Bo Xilai

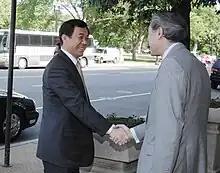
Commerce Minister Bo meets his American counterpart, Carlos Gutierrez, during a visit to the United States in 2007

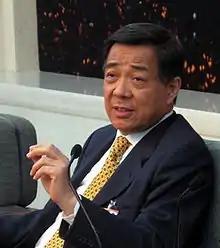
Bo (July 2011)

When Hu Jintao succeeded Jiang Zemin as CCP General Secretary in late 2002, Bo's career as a local official ended with his appointment to Minister of Commerce in Premier Wen Jiabao's cabinet to replace Lü Fuyuan, who retired for health reasons. Bo also earned a seat on the 16th Central Committee of the Chinese Communist Party.